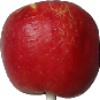
Label: red_yellow_apple